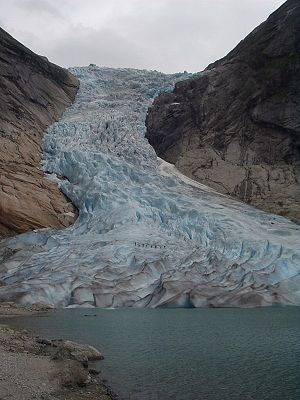
Jostedalsbreen Nationalpark
Briksdalsbræen, der er en sidegren til Jostedalsbræen
Jostedalsbreen Nationalpark ligger i Balestrand, Luster, Sogndal, Førde, Jølster, Gloppen og Stryn kommuner i Vestland fylke i Norge. Parken er på 1310 km², hvoraf omkring halvdelen er dækket af isbræen. Nationalparken blev oprettet i 1991 og omfatter selve Jostedalsbræen samt en del nabobræer.